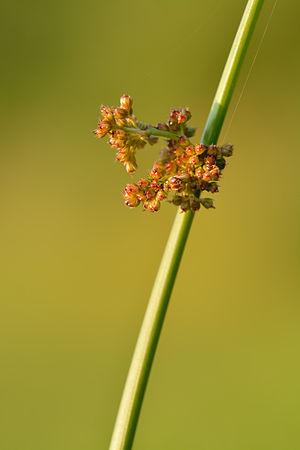
Juncus effusus, le Jonc épars, Jonc spiralé, Jonc tortueux ou encore Jonc diffus, est une espèce de plantes herbacées de la famille des Juncaceae. Ce jonc pousse dans les zones humides tempérées, du niveau de la mer jusqu'à 1 700 mètres d'altitude. Il est cultivé en tant que plante ornementale.
Juncus est un genre végétal de la famille des Juncaceae. C'est le principal genre de joncs. Ce sont des plantes herbacées vivaces vivant en milieu aquatique ou humide, la tige est droite et flexible. On la trouve souvent près des fossés où les sols sont très humides. Elle était utilisée avant la bougie ou la chandelle, pour s'éclairer, elle était trempée dans de la graisse végétale ou animale qu'on laissait ensuite durcir.